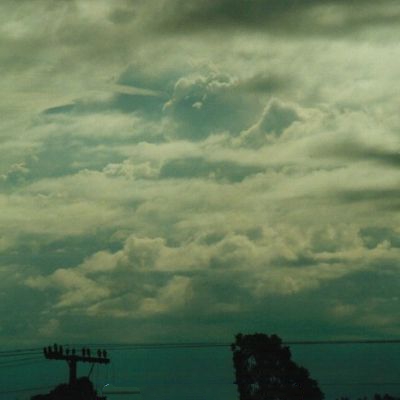
Cloud type: Stratocumulus (Sc)